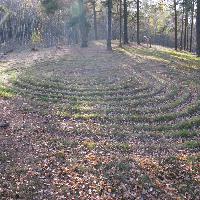
Weather: sun or clear